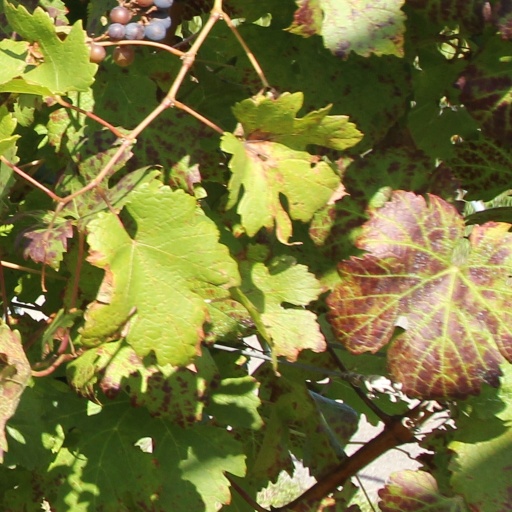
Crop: grape